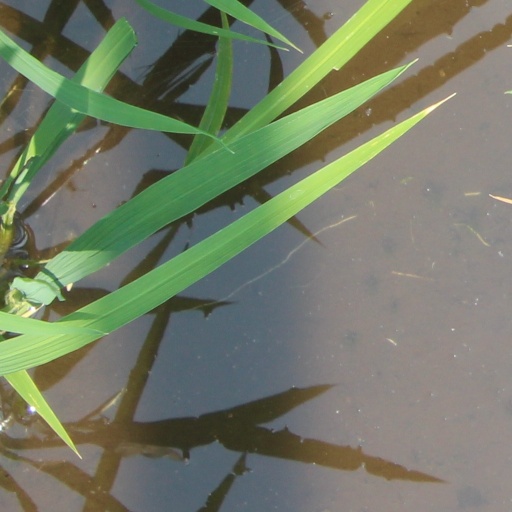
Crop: rice